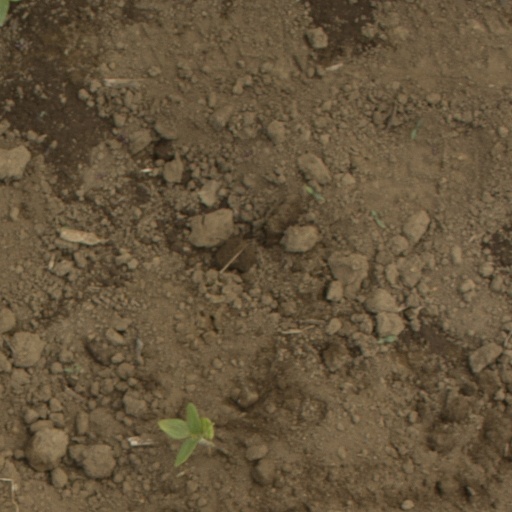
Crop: Jerusalem artichoke